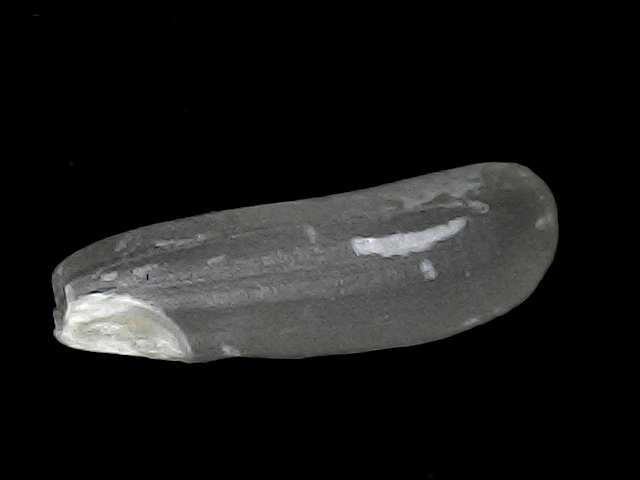
Rice variety: BD75